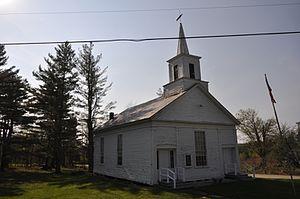
Halifax est une ville du comté de Windham (Vermont) aux États-Unis.